Acacia calcicola

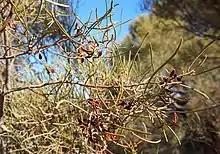
Foliage and fruit

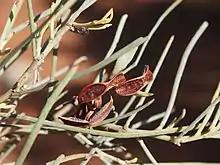
Seed pods

Acacia calcicola, commonly known as shrubby wattle, shrubby mulga, myall-gidgee, northern myall and grey myall is a species of flowering plant in the family Fabaceae and is native to arid areas of central Australia. The Pitjantjatjara peoples know the tree as ikatuka, the Warlpiri know it as jirlarti and the Arrernte know it as irrakwetye. It is a rounded shrub or straggly tree, with narrowly linear, linear or very narrowly elliptic phyllodes, spherical heads of golden yellow flowers, and more or less woody pods resembling a string of beads up to long.